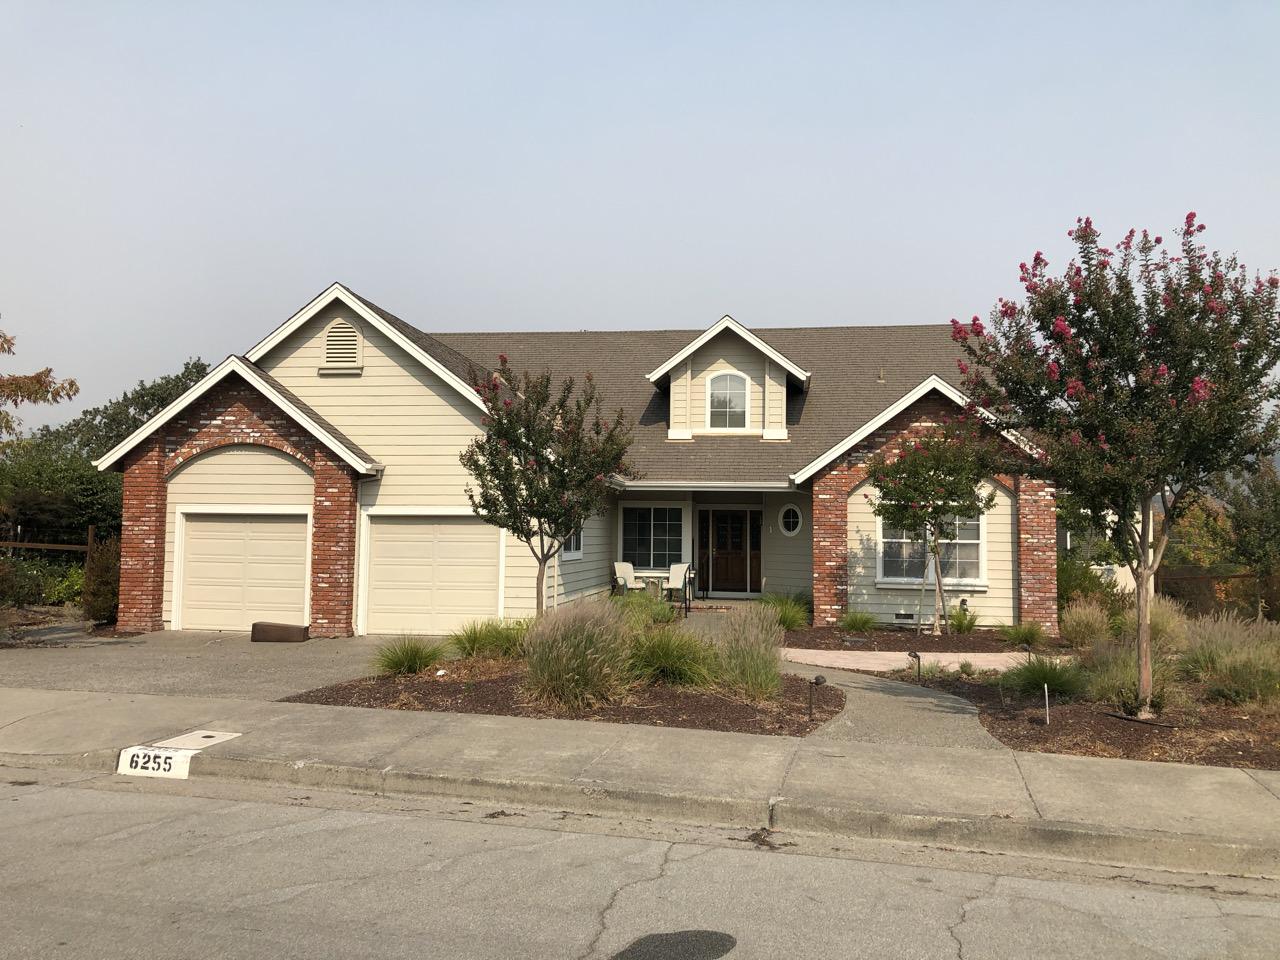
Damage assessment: no_damage